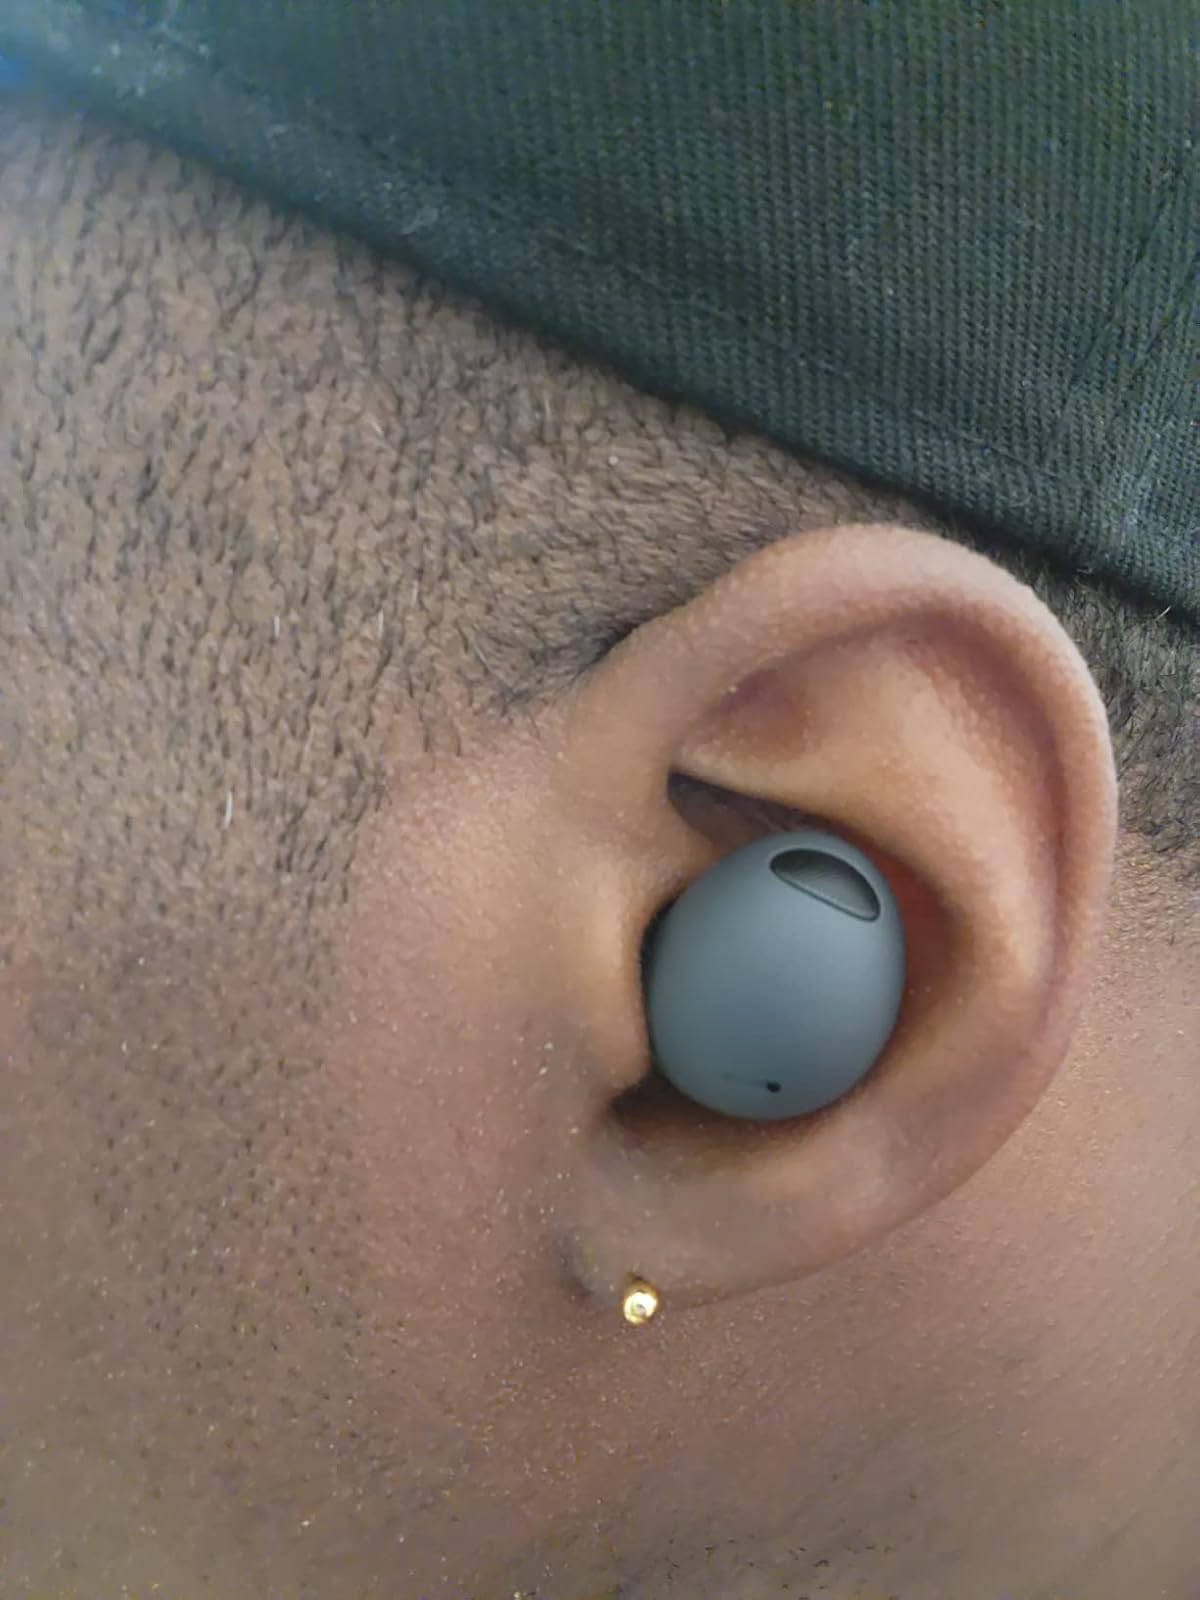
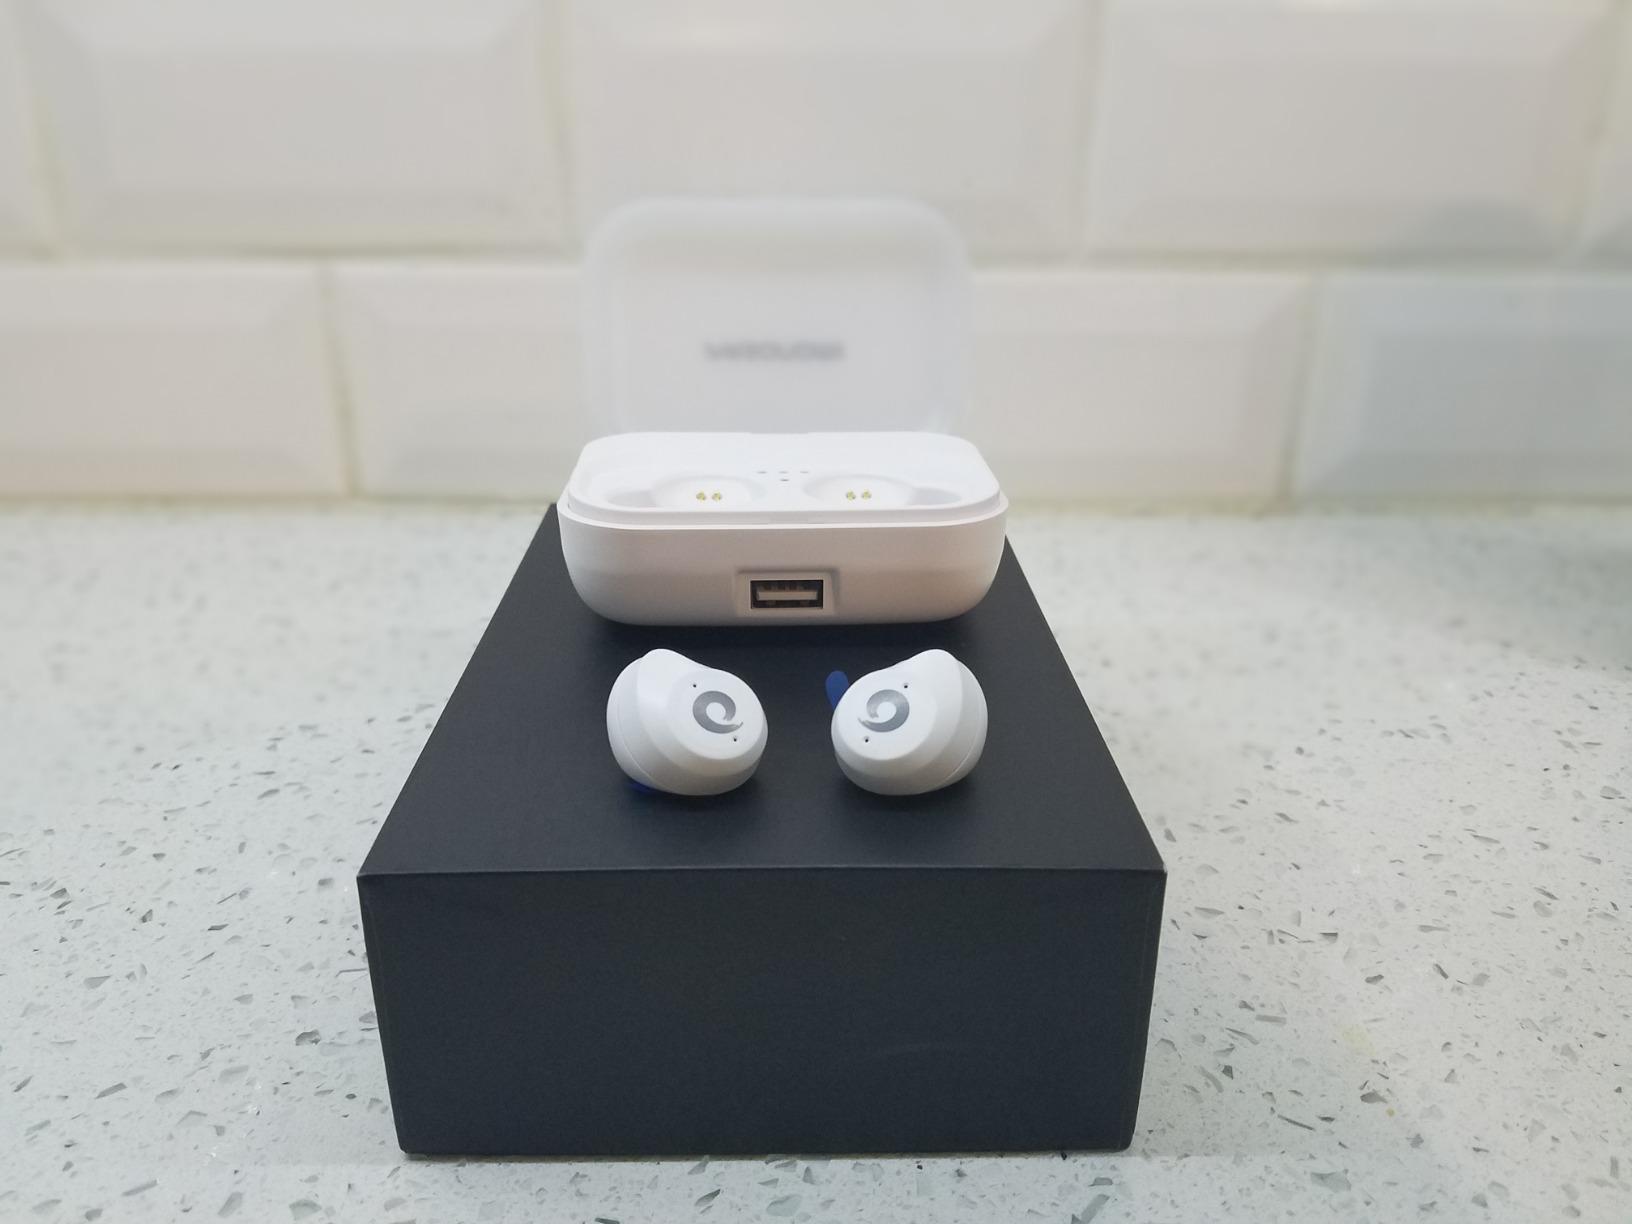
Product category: earbuds
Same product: no